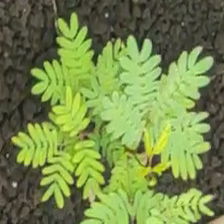
Weed species: Dwarf_cassia_(Chamaecrista pumila)